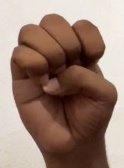
ASL sign: E